Francesco Bartolozzi

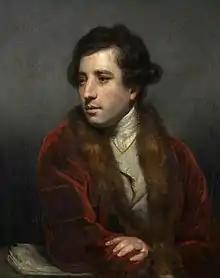
"Portrait of Francesco Bartolozzi" by Joshua Reynolds, 1773

Francesco Bartolozzi (21 September 1727 – 7 March 1815) was an Italian engraver, whose most productive period was spent in London. He is noted for popularizing the "crayon" method of engraving.